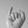
ASL letter: I